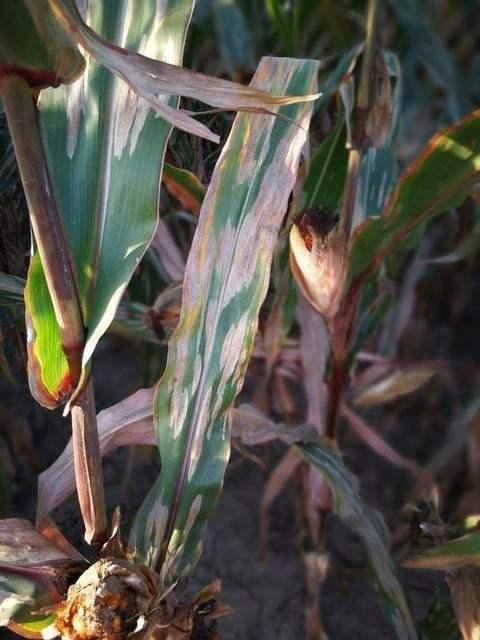
Plant: Corn
Disease: corn northern leaf blight